V1 Saliency Hypothesis

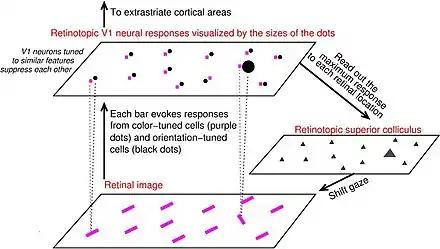

The figure above gives a schematics of the neural mechanisms in V1 to generate the saliency map. In this example, the retinal image has many purple bars, all uniformly oriented (right-tilted) except for one bar that is oriented uniquely (left-tilted). This orientation singleton is the most salient in this image, so it attracts attention or gaze, as observed in psychological experiments. In V1, many neurons have their preferred orientations for visual inputs. For example, a neuron's response to a bar in its receptive field is higher when this bar is oriented in its preferred orientation. Analogously, many V1 neurons have their preferred colours. In this schematic, each input bar to the retina activates two (groups of) V1 neurons, one preferring its orientation and the other preferring its colour. The responses from neurons activated by their preferred orientations in their receptive fields are visualized in the schematics by the black dots in the plane representing the V1 neural responses. Similarly, responses from neurons activated by their preferred colours in their receptive fields are visualized by the purple dots. The sizes of the dots visualize the strengths of the V1 neural responses. In this example, the largest response comes from the neurons preferring and responding to the uniquely oriented bar. This is because of iso-orientation suppression: when two V1 neurons are near each other and have the same or similar preferred orientations, they tend to suppress each other’s activities. Therefore, among the group of neurons that prefer and respond to the uniformly oriented background bars, each neuron receives iso-orientation suppression from other neurons of this group. Meanwhile, the neuron responding to the orientation singleton does not belong to this group and thus escapes this suppression, hence its response is higher than the other neural responses. Iso-colour suppression is analogous to iso-orientation suppression, so all neurons preferring and responding to the purple colours of the input bars are under the iso-colour suppression. According to V1SH, the maximum response at each bar’s location represents the saliency value at each bar’s location. This saliency value is thus highest at the location of the orientation singleton, and is represented by the response from neurons preferring and responding to the orientation of this singleton. These saliency values are sent to the superior colliculus, a midbrain area, to execute gaze shifts to the receptive field of the most activated neuron responding to visual input space. Hence, for this input image in the figure above, the orientation singleton, which evokes the highest V1 response to this image, attracts visual attention or gaze.